Nottingham Goose Fair

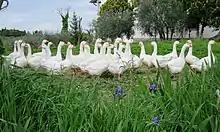
Hundreds of geese were driven from the Lincolnshire fens to be sold in Nottingham's Old Market Square

The first reference to the name "Goose Fair" can be found in the Nottingham Borough Records of 1541, where 21 September is referred to as "Goose Fair Day". The name comes from the hundreds of geese that were driven on foot from Lincolnshire, Cambridgeshire and Norfolk to be sold in Nottingham. The birds' feet were coated with a mixture of tar and sand to protect them on the long journey of fifty miles or more. It is recorded that up to 20,000 geese were driven up through Hockley and along "Goose Gate" into Nottingham's Old Market Square, where the fair was held annually for hundreds of years. The geese were sold in Nottingham to provide the traditional Michaelmas dish of roast goose; geese that had hatched in the spring were ready for the table by the end of September. Michaelmas was celebrated on 29 September to mark the end of the harvest season.